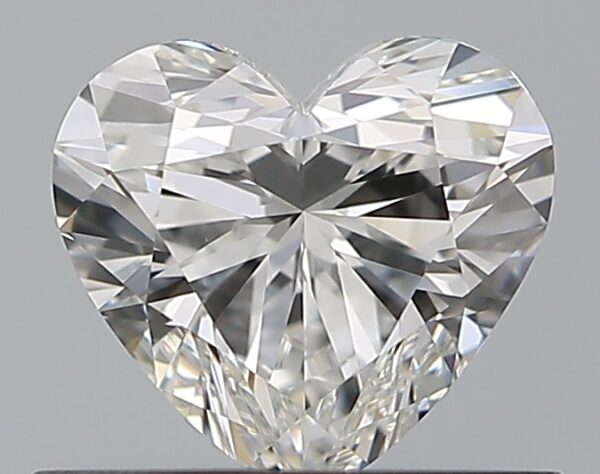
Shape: heart
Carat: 0.51
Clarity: VVS1
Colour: G
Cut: EX
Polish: EX
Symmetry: EX
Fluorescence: N
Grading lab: GIA
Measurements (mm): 5.06 x 5.52 x 3.16